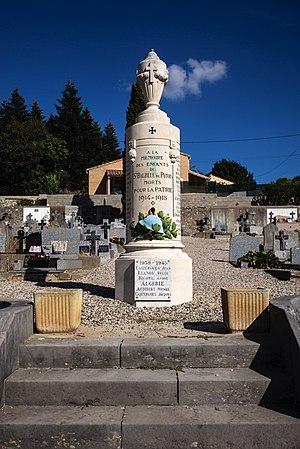
Monument aux morts - Archives départementales de l’Hérault - FRAD034-2458W-Saint-Bauzille-De-Putois-001
Saint-Bauzille-de-Putois en occitan Sent Bausèli, est une commune française située dans le département de l'Hérault en région Occitanie.